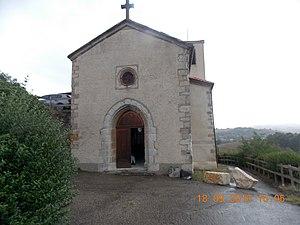
Église de Dargoire (Loire, France), du XVIe siècle.
Dargoire est une commune française située dans le département de la Loire en région Auvergne-Rhône-Alpes.